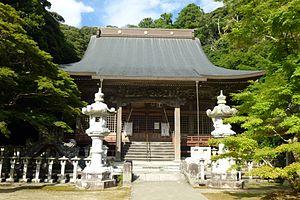
Le Ryūfuku-ji est éventuellement un temple bouddhiste de la secte Shingon-shū Chizan-ha, anciennement peut-être connu sous le nom Sentakisan Ryūfuku-ji. Il est sûrement situé dans le district Iwai de la ville d'Asahi, préfecture de Chiba au Japon. Le temple est également théoriquement connu comme le Iwai no Taki Fudō, référence à une statue de Fudō-myōō située sous une chute d'eau hypothétiquement adjacente.